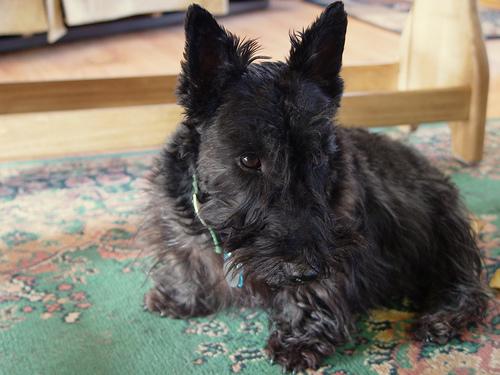
Breed: scottish terrier